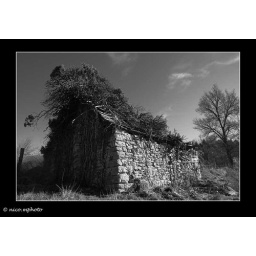
A beautiful old stone house now in ruin. comments and critiques welcome.